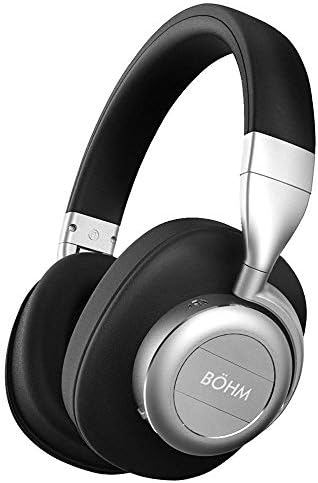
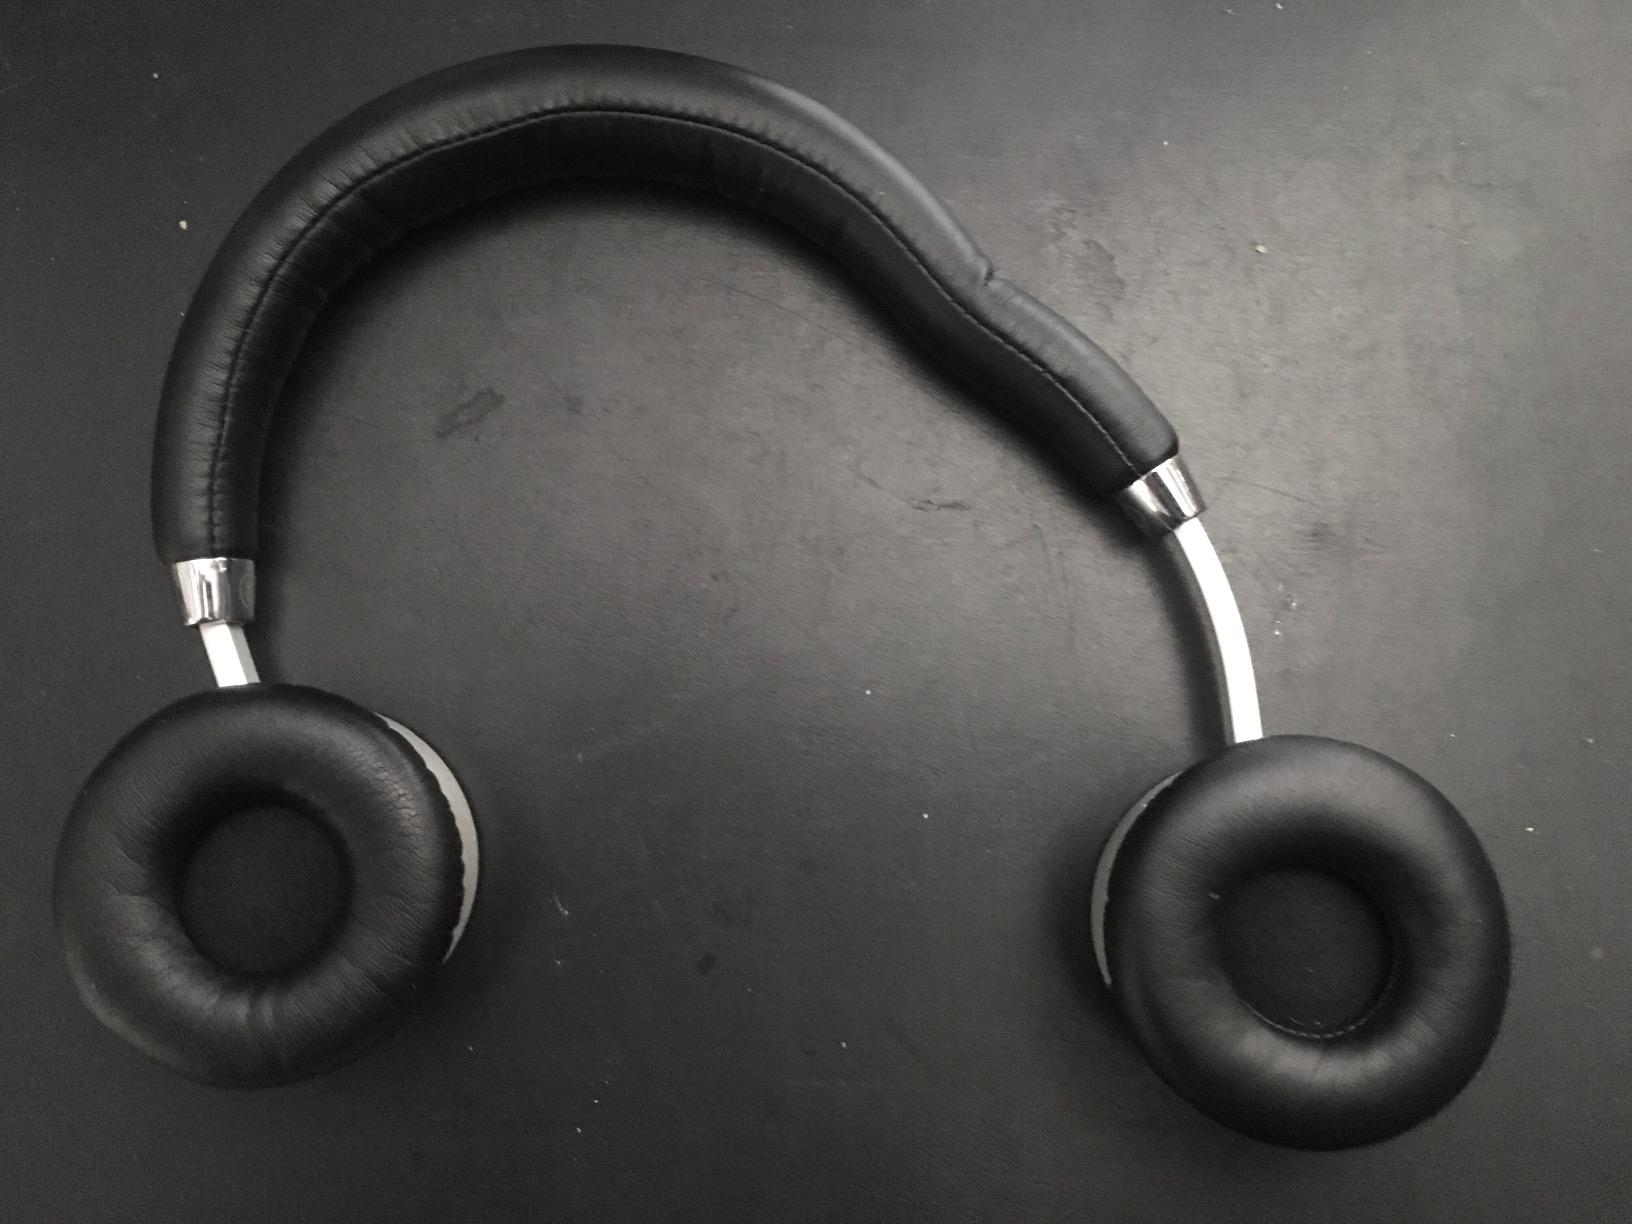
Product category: headphones
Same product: no